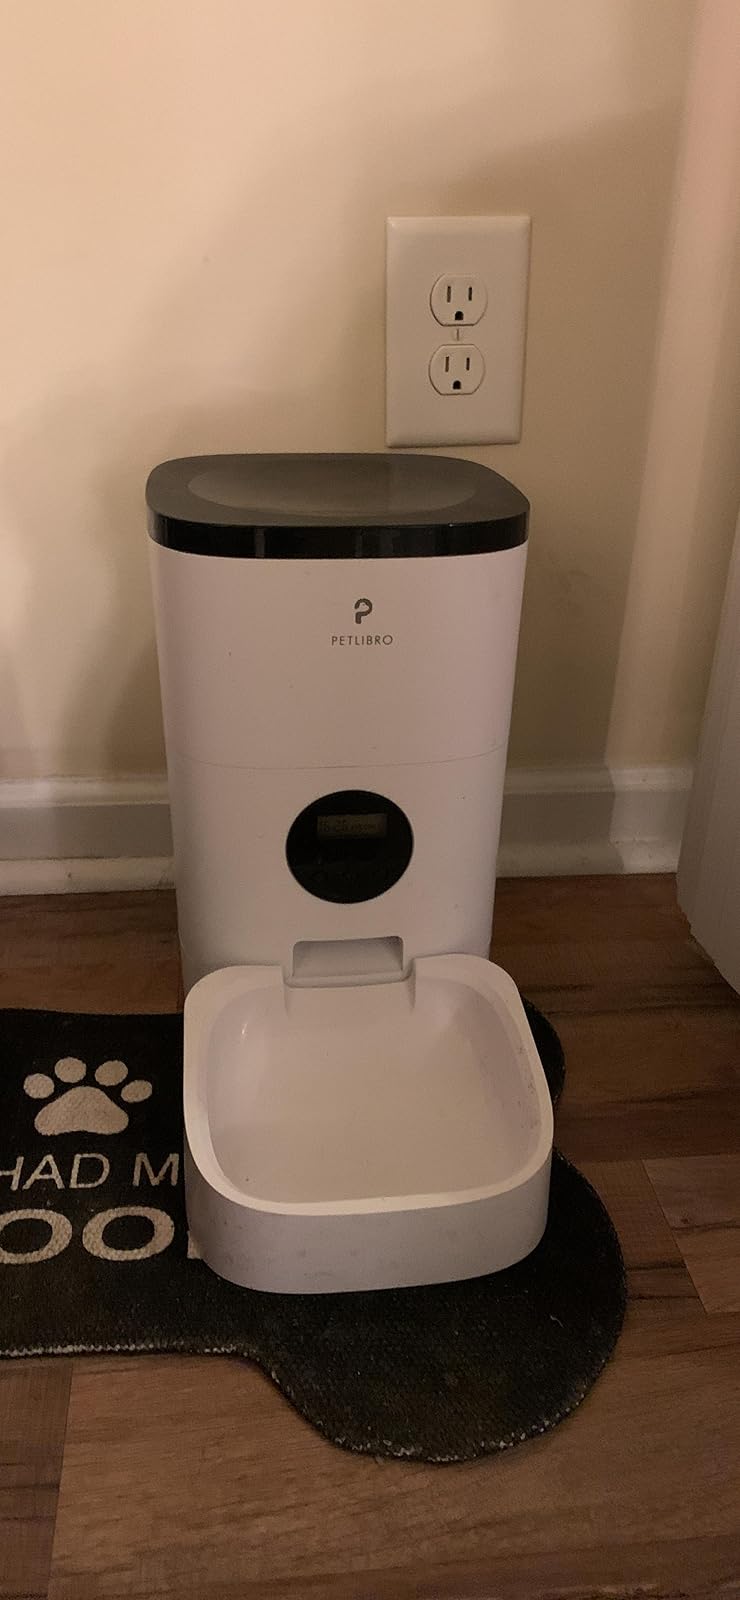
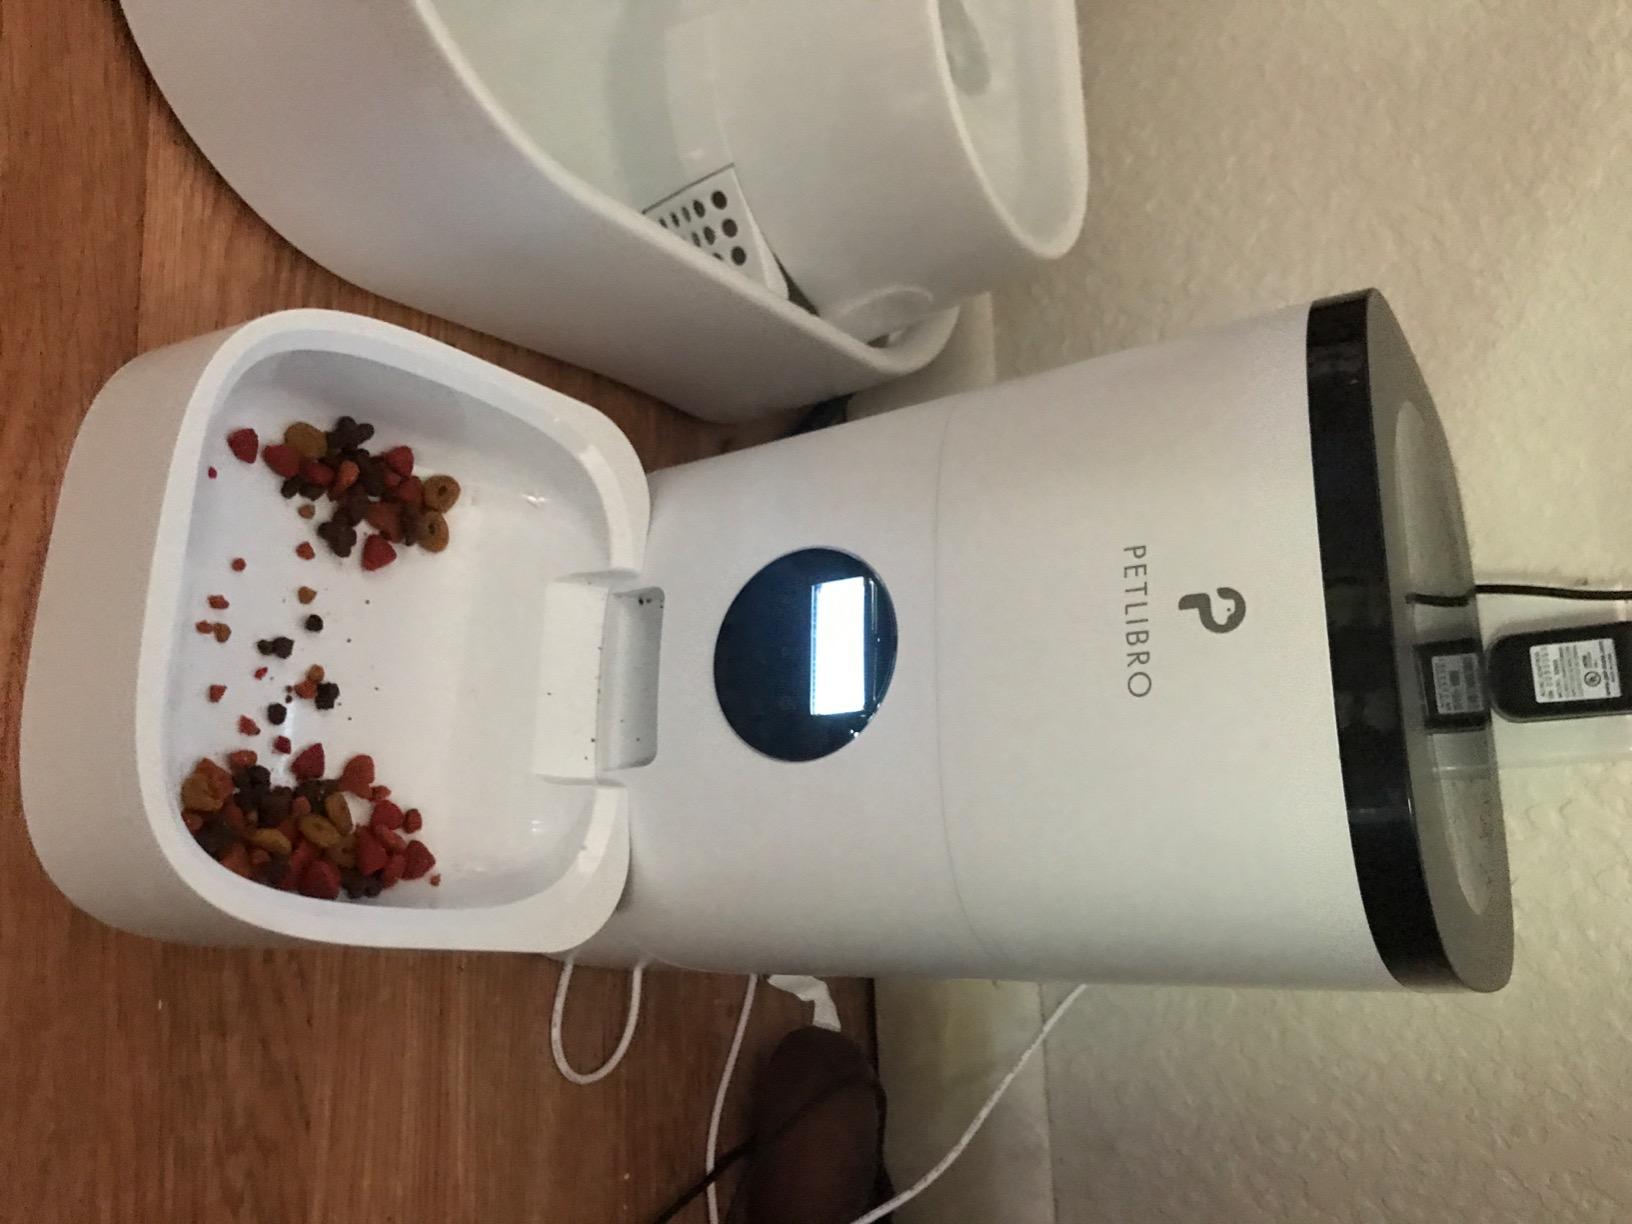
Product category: items_feeder
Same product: yes